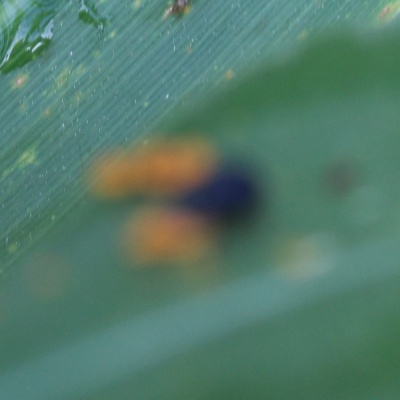
Crop: Maize
Condition: leaf beetle